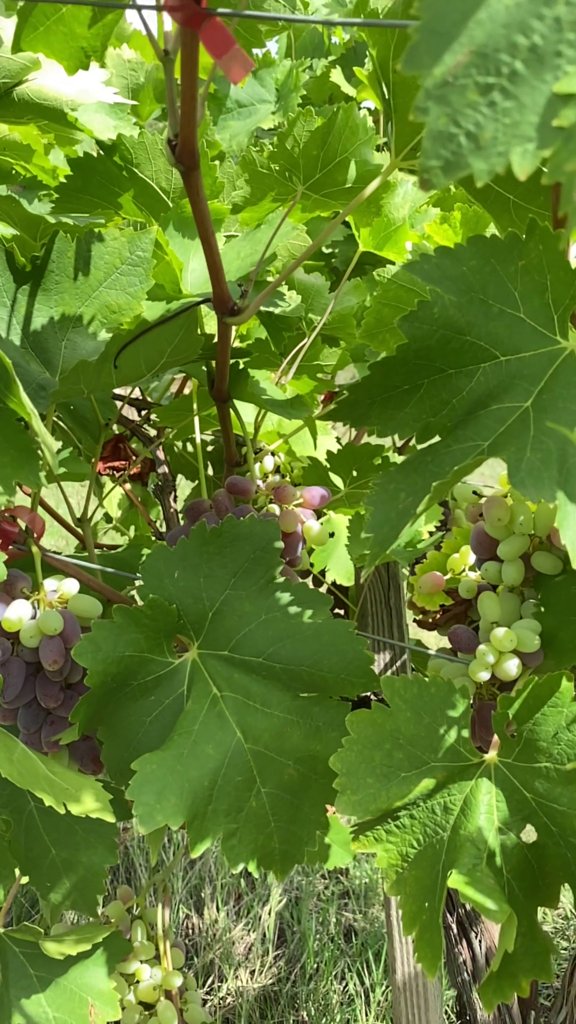
Berries visible: 116
Grape clusters: 4